Kuchaman City

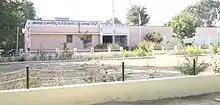
Jawahar Navodaya Vidhyalaya Kuchaman

Kuchaman Vikas Samiti (KVS), established in 1978, runs a number of public service institutions in Kuchaman City. Institutions run by Kuchaman Vikas Samiti include: